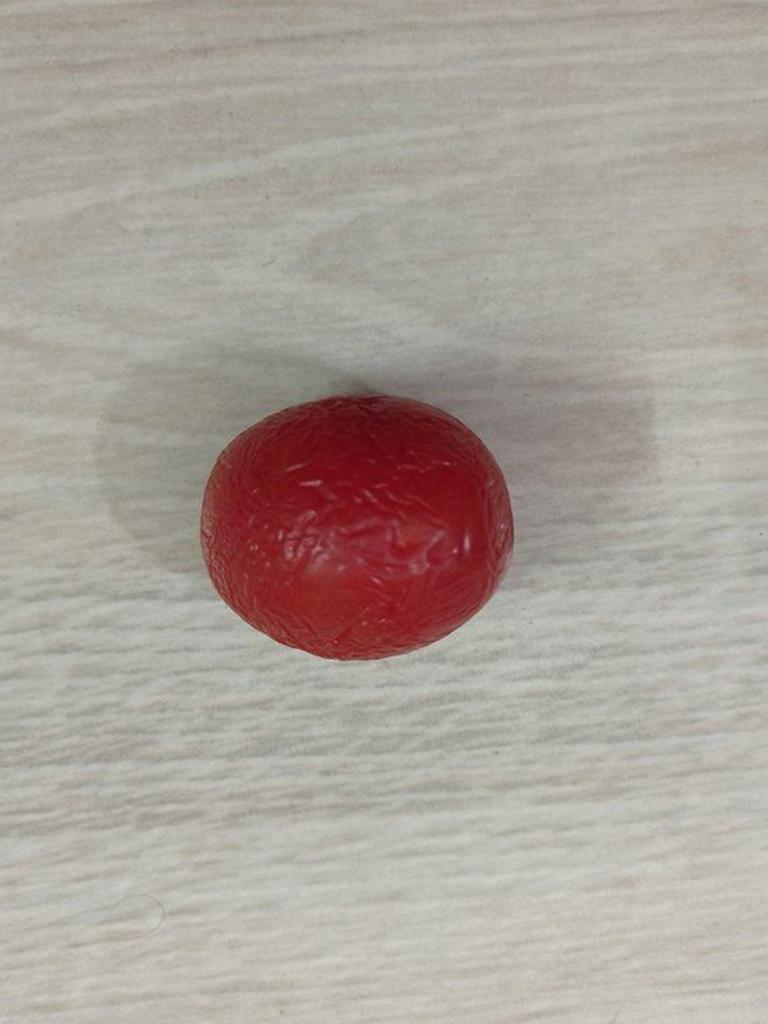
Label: Rotten